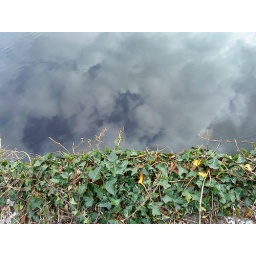
17th September 2010. I am fascinated by reflections of clouds &amp;amp; cows in the water.